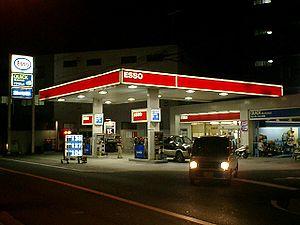
L’essence est un liquide inflammable, issu de la distillation du pétrole, utilisé comme carburant dans les moteurs à combustion interne. C'est un carburant pour moteur à allumage commandé. C'est un mélange d’hydrocarbures, auxquels peuvent être ajoutés des additifs pour carburants.